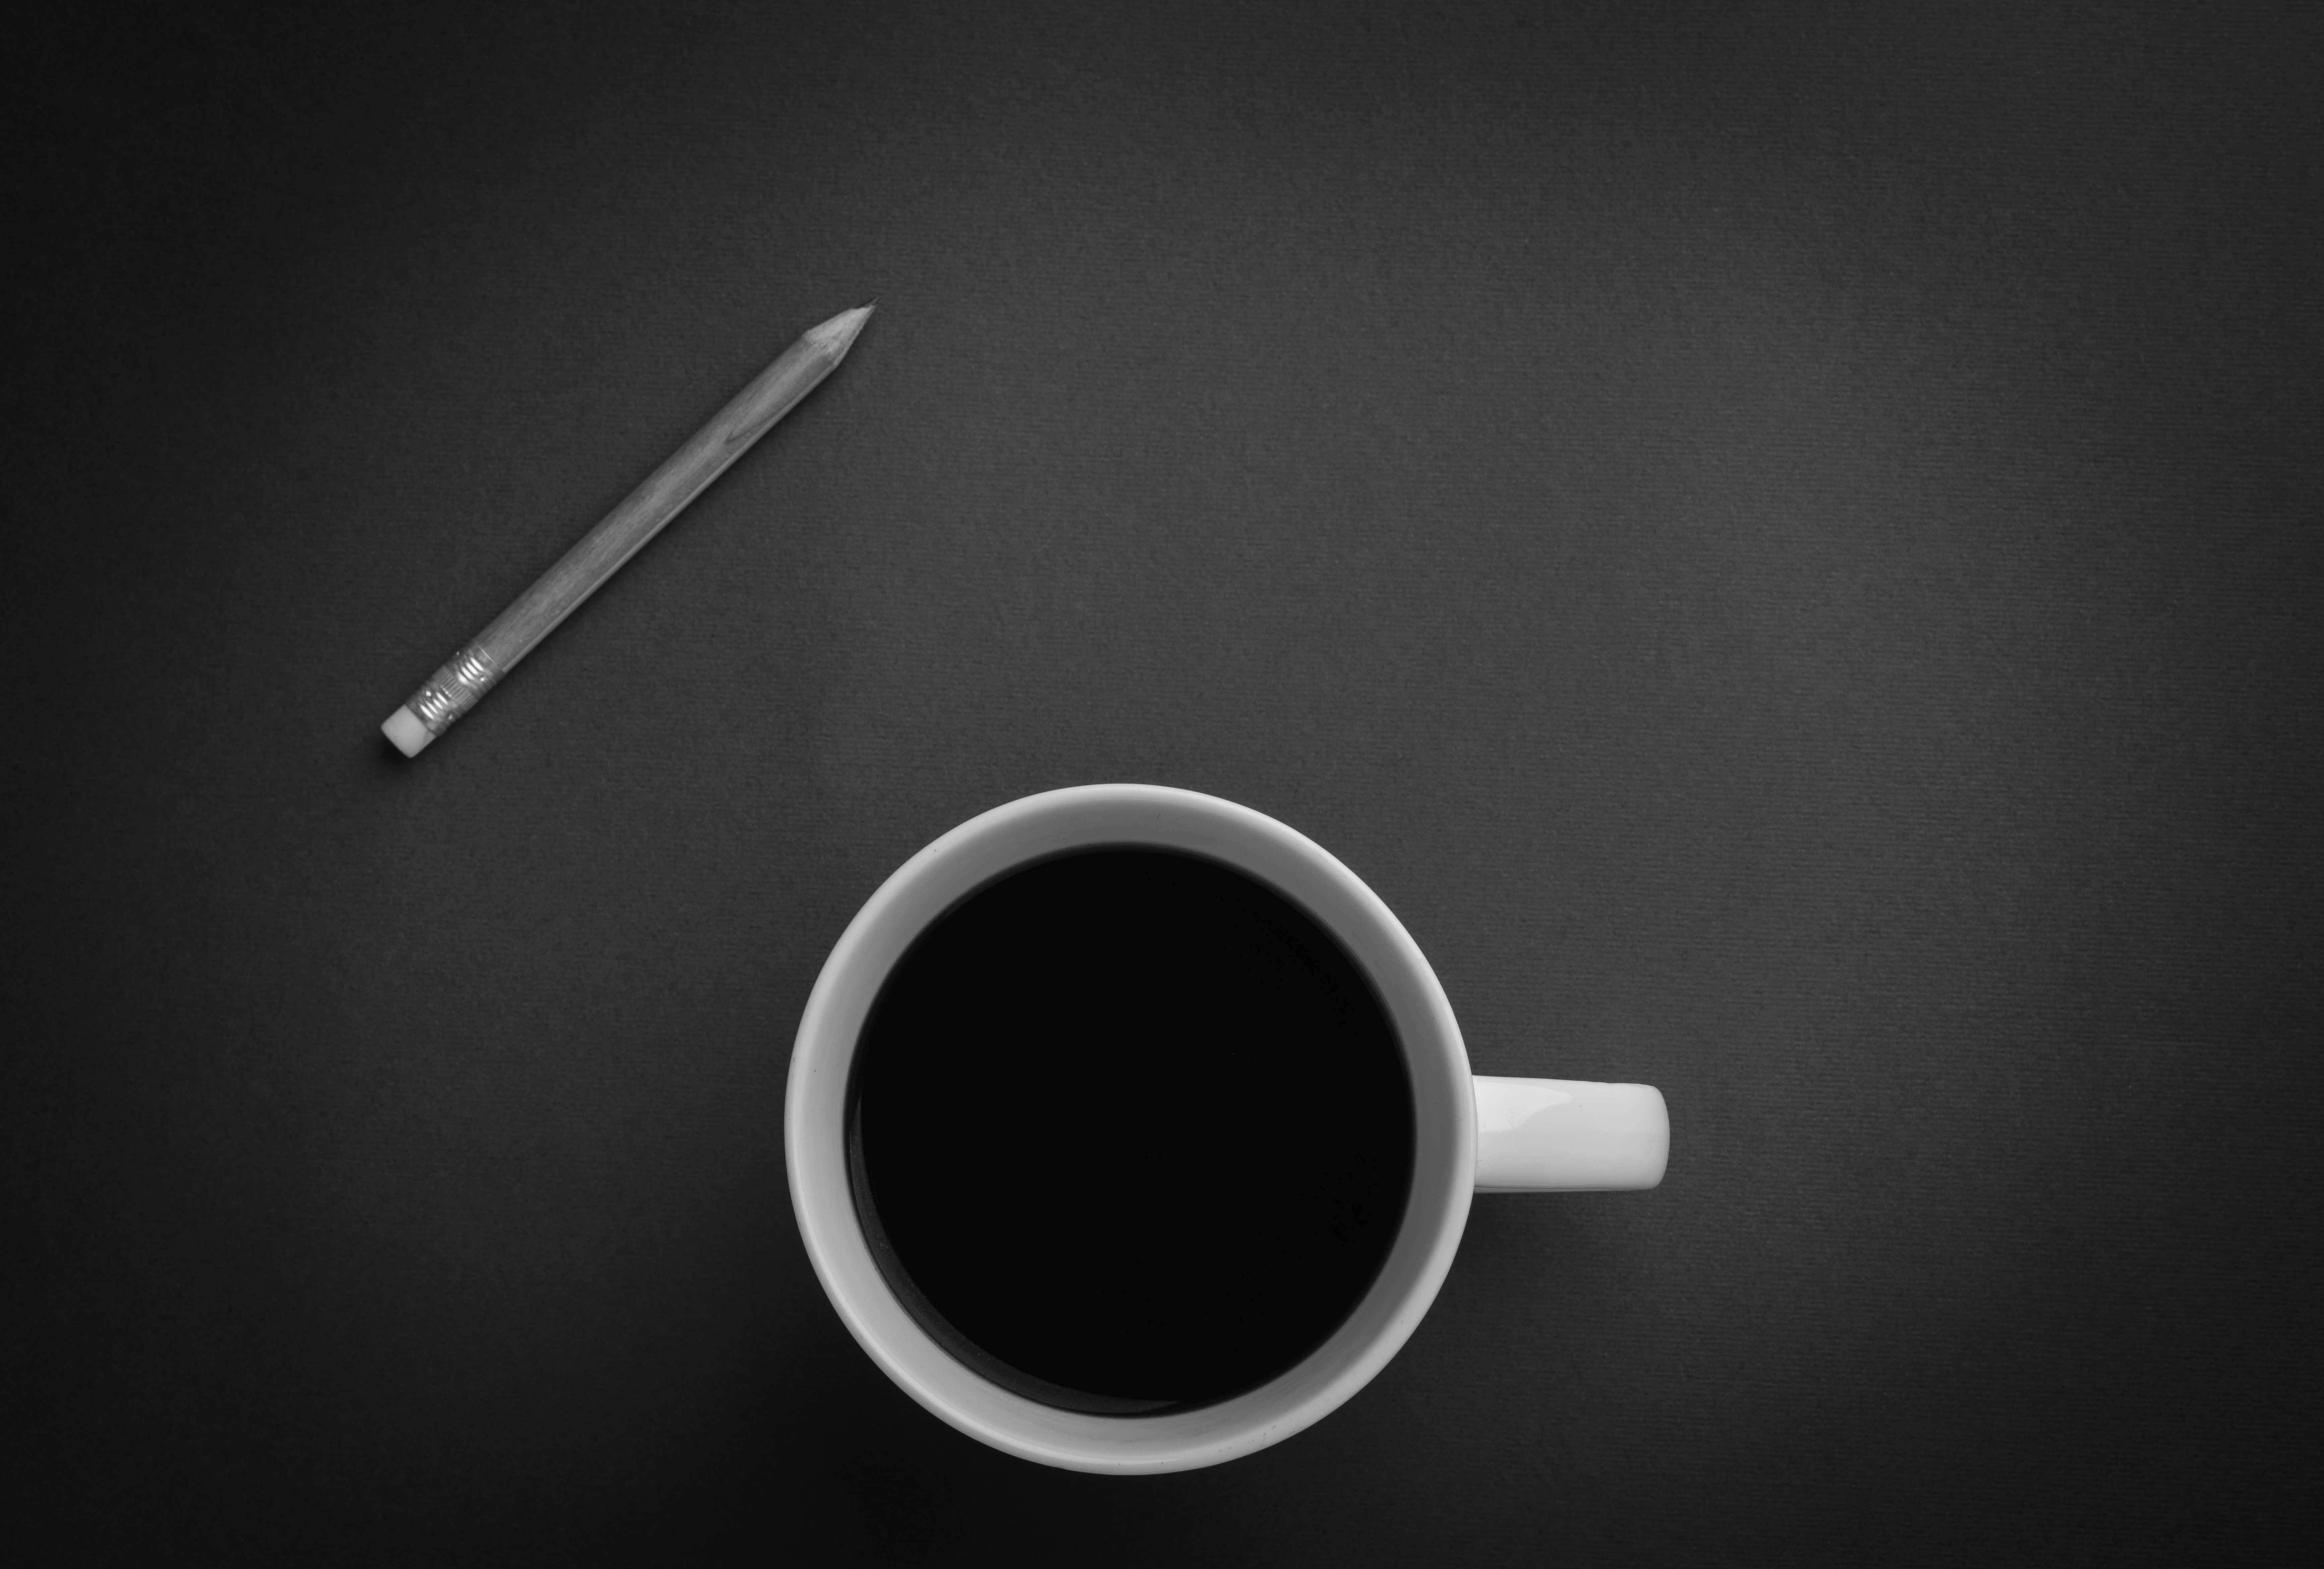
pencil, coffee, black and white, white, cup and black, circle, font, logo, monochrome photography, computer wallpaper